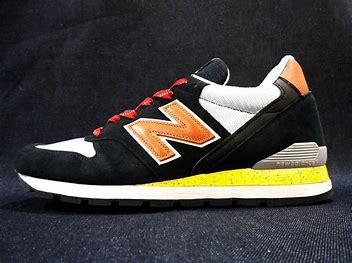
Brand: New
Model: Balance New Balance 996 Marathon